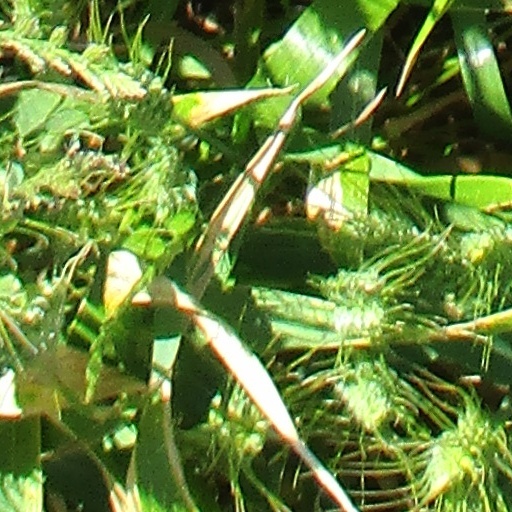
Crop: wheat